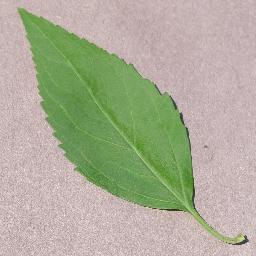
Label: Cherry___healthy